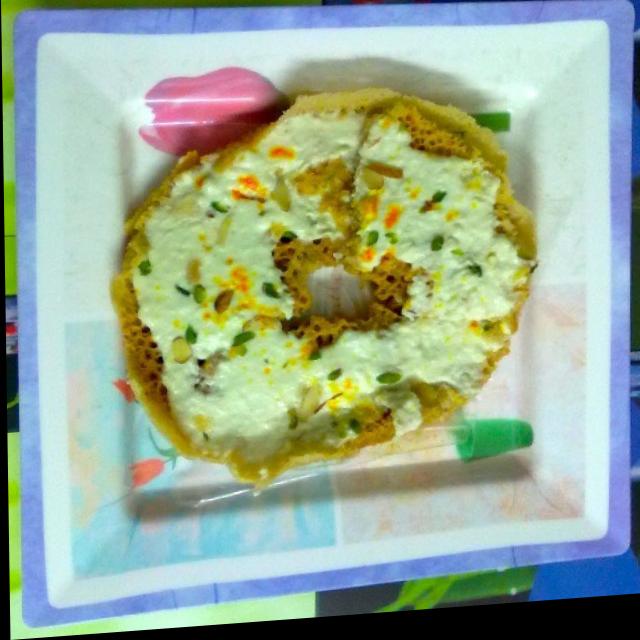
Dish: ghevar